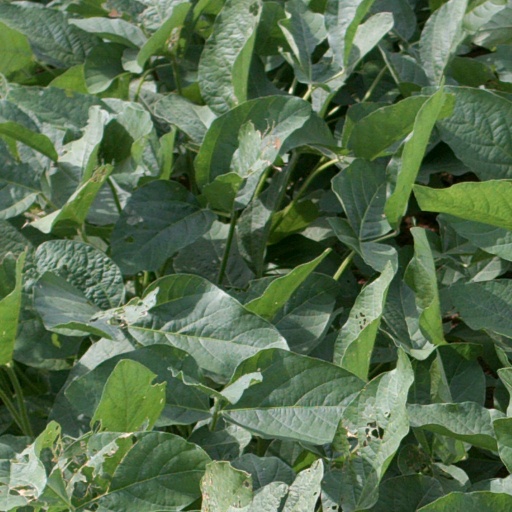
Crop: soybean